Bishopbriggs

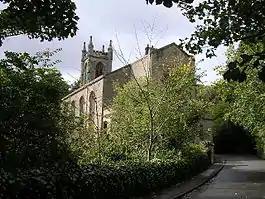
Cadder has been the site of a Christian place of worship for over 850 years. The present church was designed by David Hamilton and completed in 1825.

The Church of Scotland has three churches and parishes in the town, Cadder, Kenmure and Springfield Cambridge. Colston Wellpark Church also serves the southern end of the town at the Glasgow boundary. The neighbouring parish of Robroyston has also been set up to accommodate the growing population on the outskirts of Bishopbrigs. The Free Church of Scotland worships at its church at Auchinairn Road. The Scottish Episcopal Church of St James The Less is situated on Hilton Road, having transferred from Springburn in 1980.